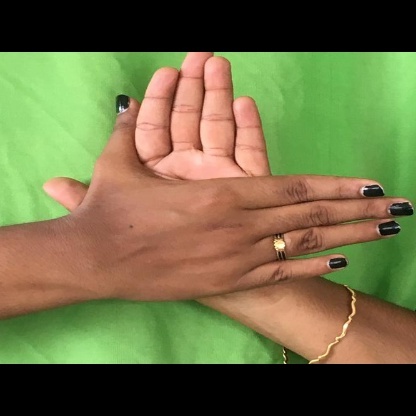
Mudra: Chakra